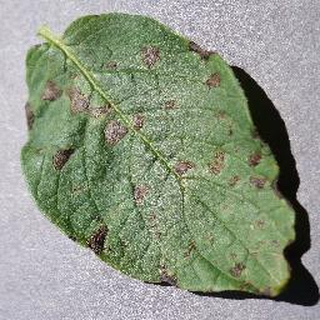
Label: potato_early_blight